County of London Plan

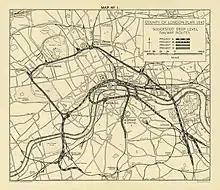
Map showing the County of London Plan's four deep level underground rail routes

The report recommended electrification of all rail routes and removal of elevated viaducts, with the elimination of railway bridges crossing the Thames being a key priority. It was hoped that the removal of the river bridges would enable the redevelopment of the South Bank.